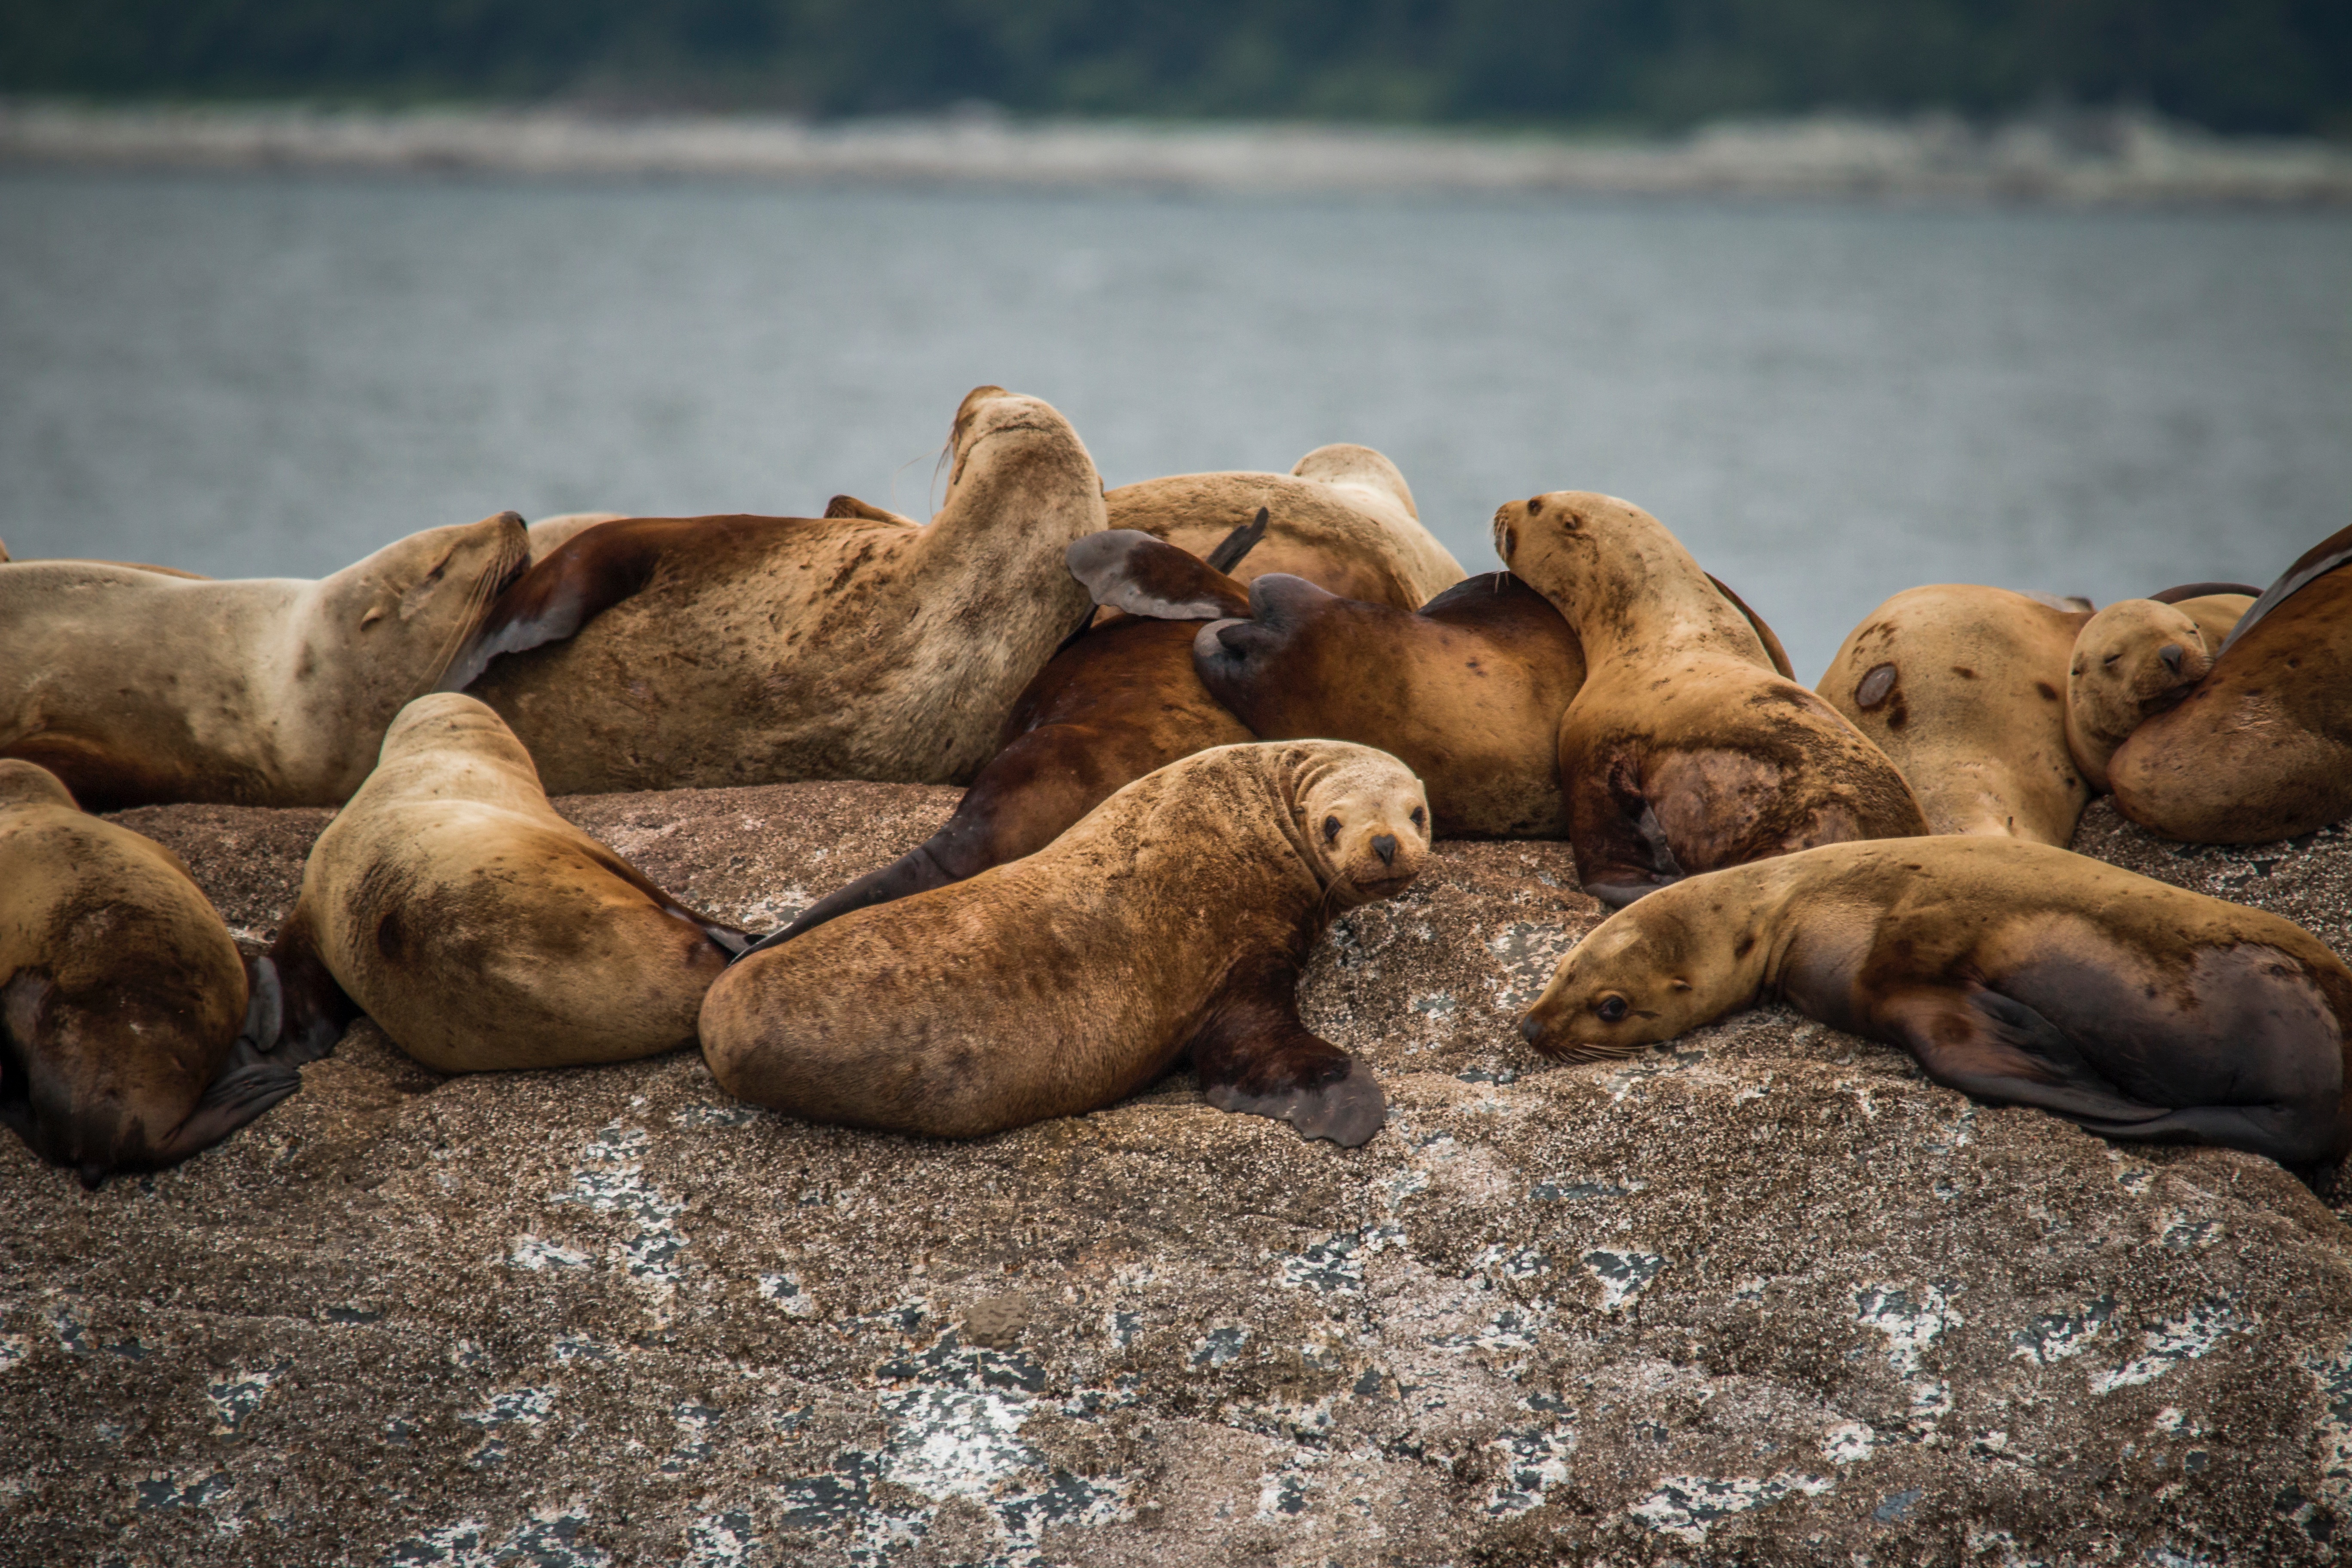
wildlife, mammal, fauna, seals, vertebrate, harbor seal, marine mammal